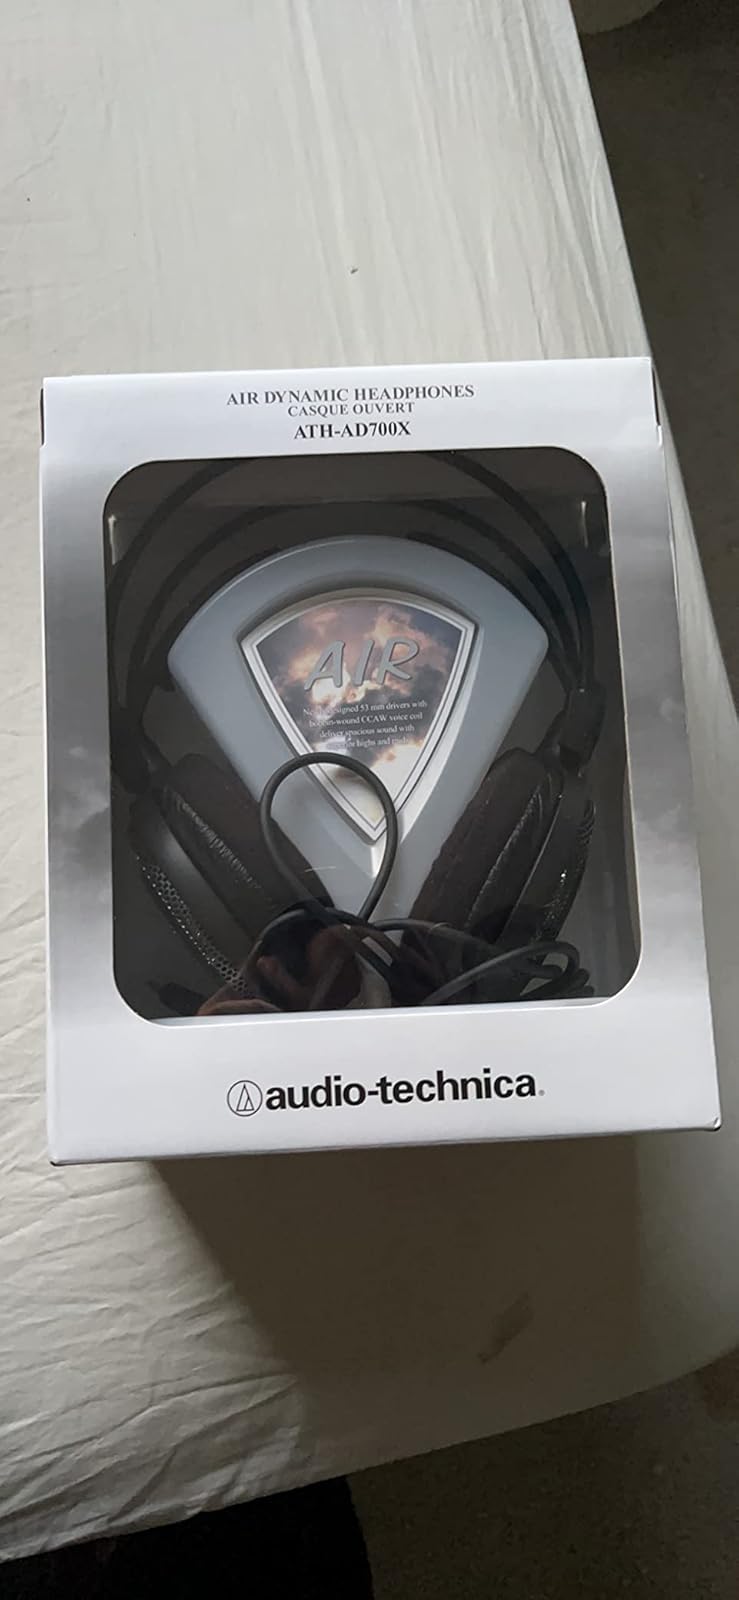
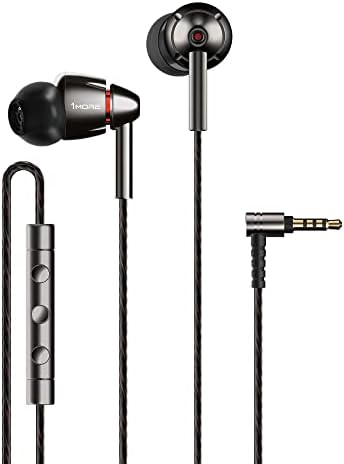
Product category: headphones
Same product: no